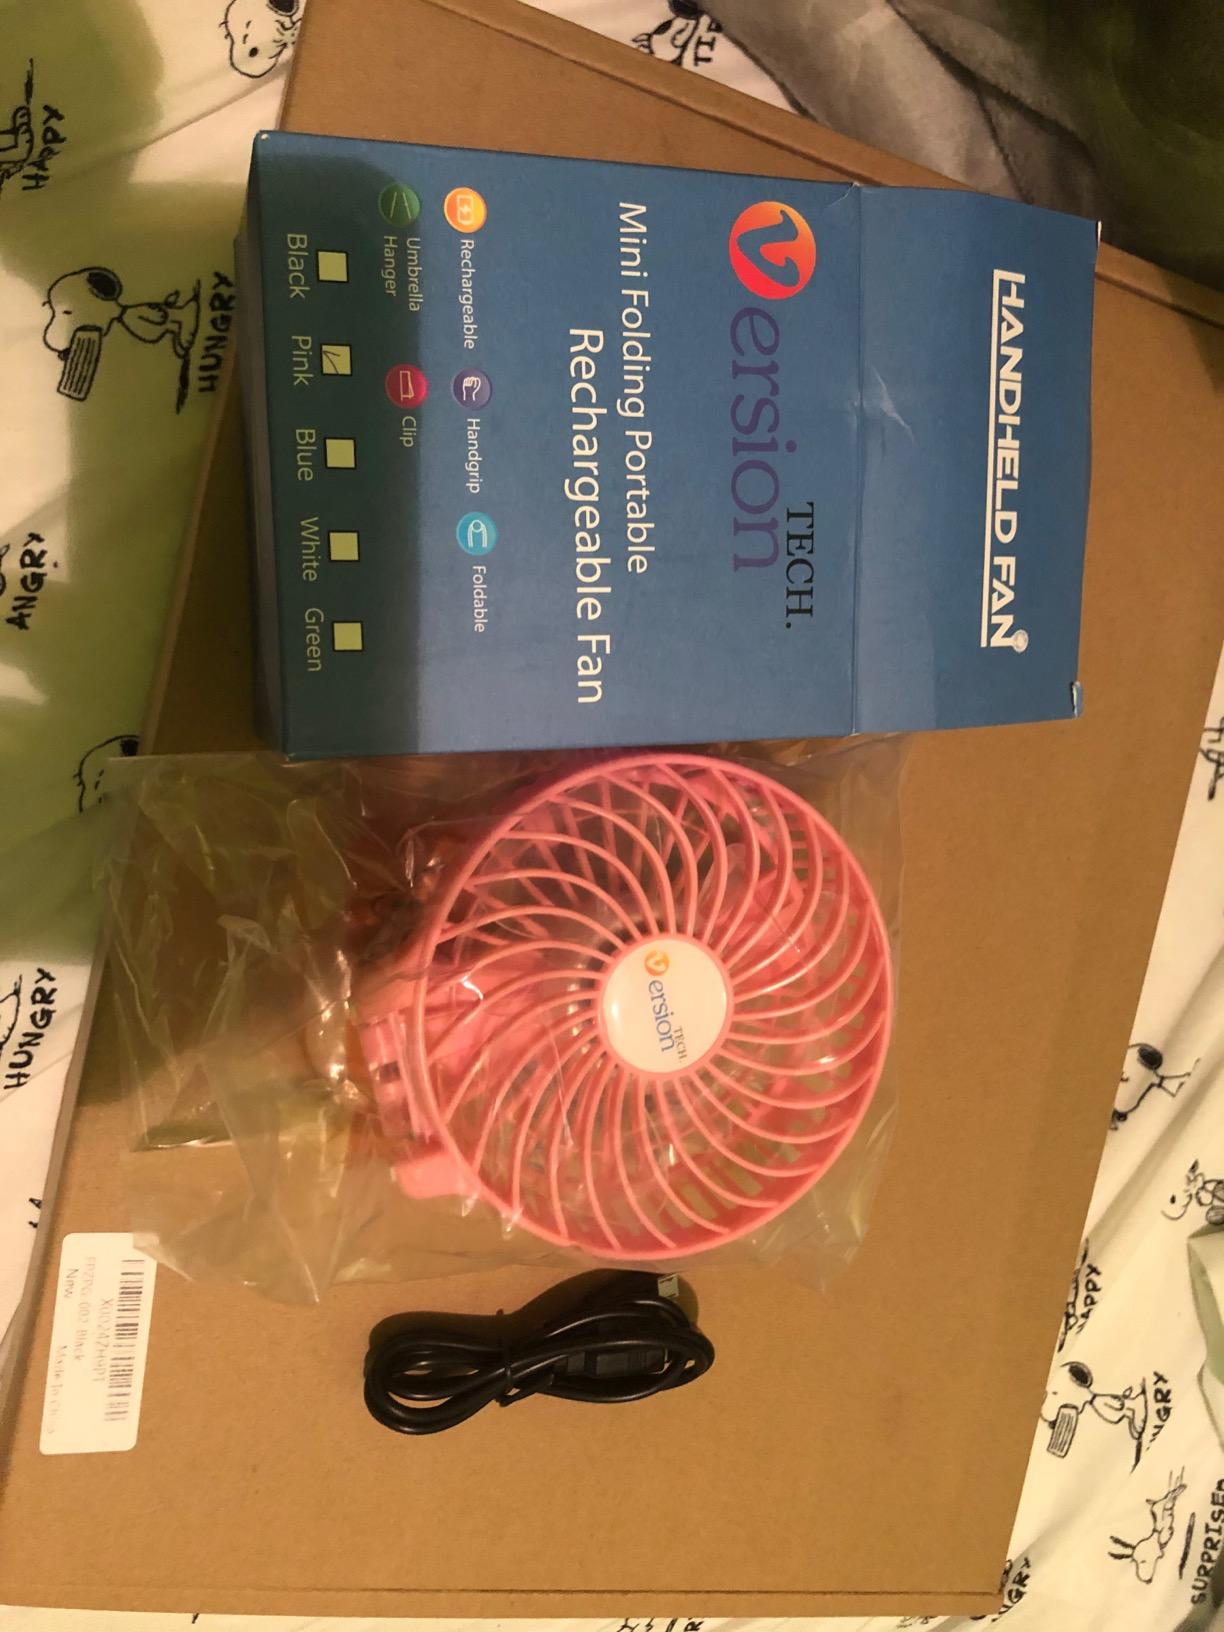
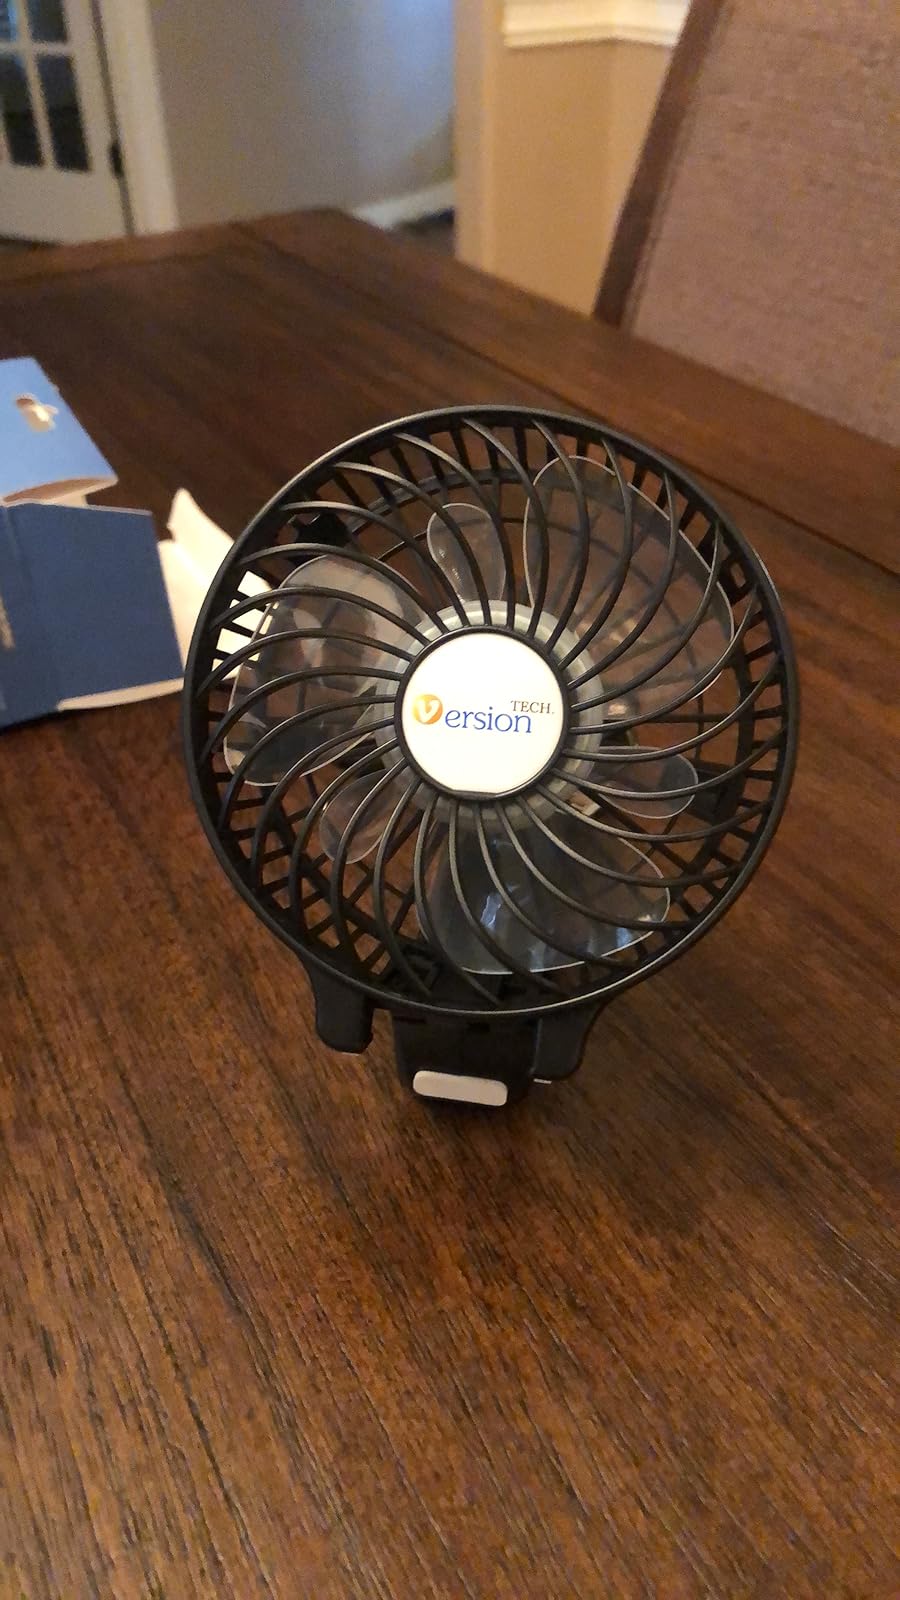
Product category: fan
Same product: no